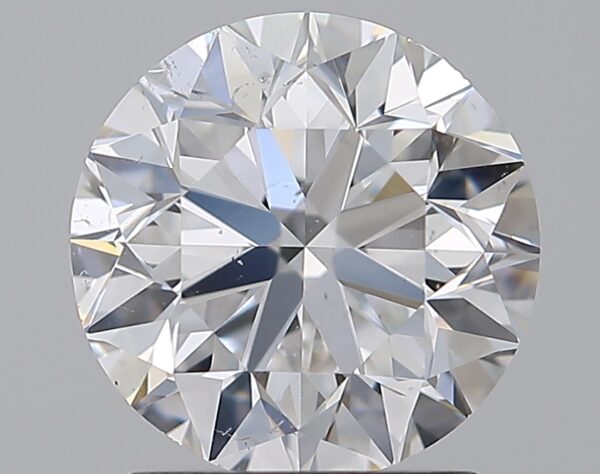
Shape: round
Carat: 2.01
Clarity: SI1
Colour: D
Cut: VG
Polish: EX
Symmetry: VG
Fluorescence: M
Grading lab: GIA
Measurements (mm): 7.79 x 7.87 x 5.1